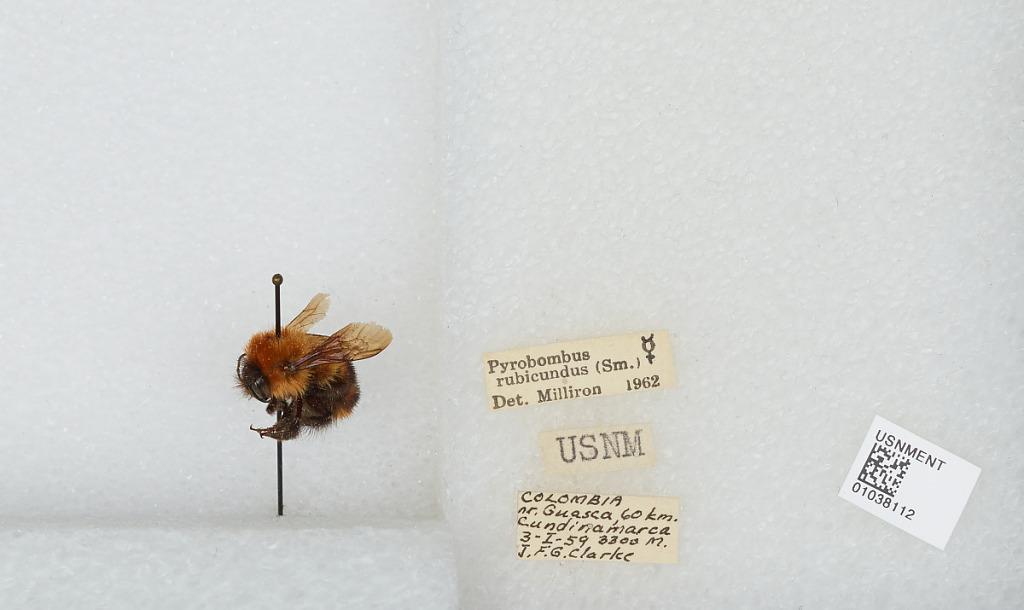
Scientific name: Bombus (Rubicundobombus) rubicundus Smith
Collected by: J. Clarke
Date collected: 1959-1-3
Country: Colombia
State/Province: Cundinamarca
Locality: nr. Guasca, 60km
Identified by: Milliron